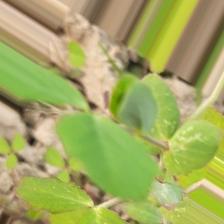
Label: Powdery Mildew